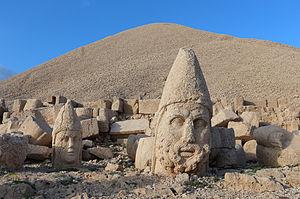
Terrasse Ouest du Nemrut Dağı, Turquie
L’histoire de l'Anatolie englobe le passé de toute la région désignée sous le nom d’Anatolie, aussi connue sous le nom d’Asie Mineure et considérée comme l’extension la plus occidentale de l’Asie de l'Ouest. Géographiquement, elle comprend la plus grande partie de la Turquie moderne, depuis la mer Égée jusqu’aux montagnes de la frontière arménienne à l'est et de la mer Noire au nord jusqu’aux monts Taurus au sud.